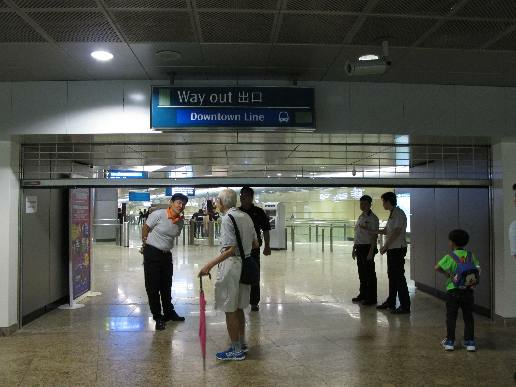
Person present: Yes